John Ernest of Nassau-Siegen (1582–1617)

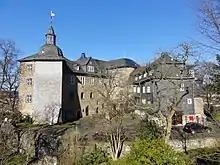
Siegen Castle, 2011.

John Ernest was born at on 21 October 1582, the eldest son of Count John VII the Middle of Nassau-Siegen and his first wife, Countess Magdalene of Waldeck-Wildungen. John Ernest studied in Kassel in 1595, and then in Geneva. He later stayed with his uncle William Louis of Nassau-Dillenburg in Leeuwarden.